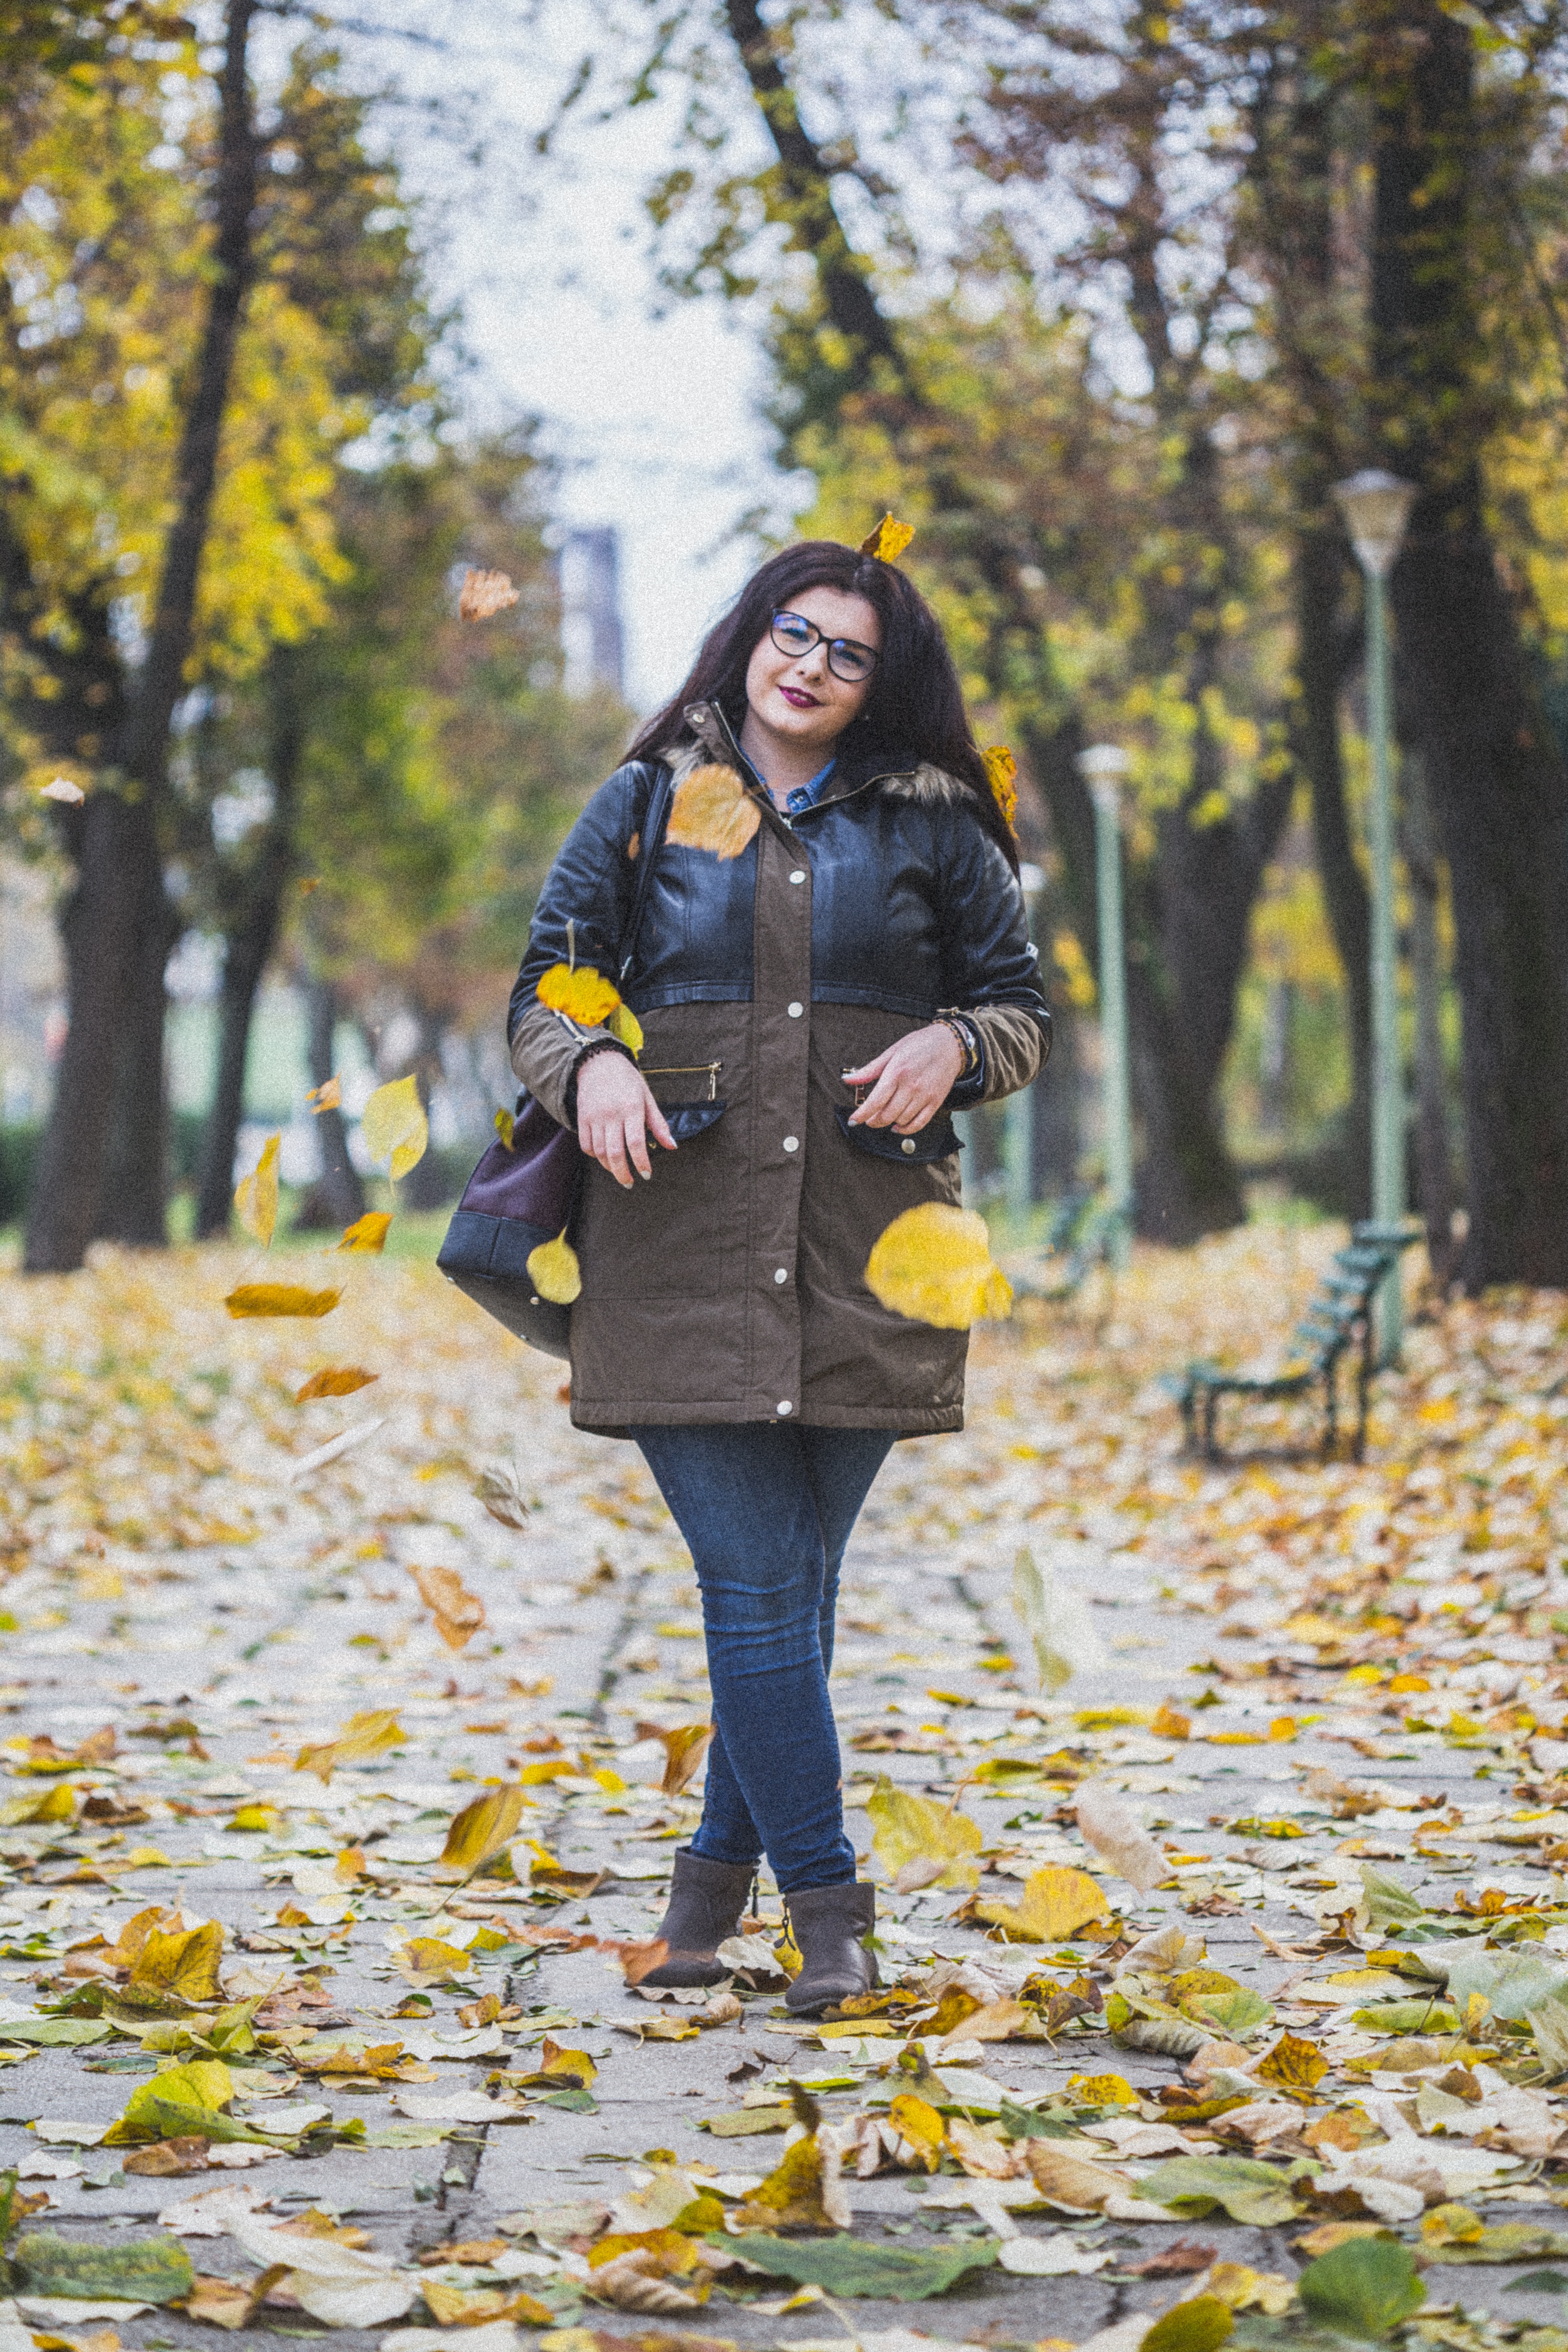
tree, walking, winter, plant, leaf, flower, spring, autumn, fashion, clothing, yellow, season, dress, photo shoot